Sarsa (singer)

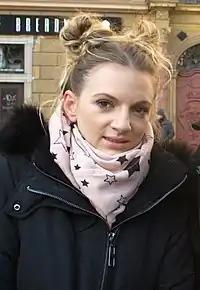
Sarsa (2015)

Marta Markiewicz (born 13 June 1989), better known as Sarsa or Sarsa Markiewicz, is a Polish singer, songwriter, and record producer. She first achieved mainstream attention due to her 2015 single "Naucz mnie" (Teach me), which occupied the number-one position on the Polish singles chart for six consecutive weeks, and was certified diamond by the Polish Society of the Phonographic Industry (ZPAV). Her debut studio album "Zapomnij mi" was released on 28 August 2015.